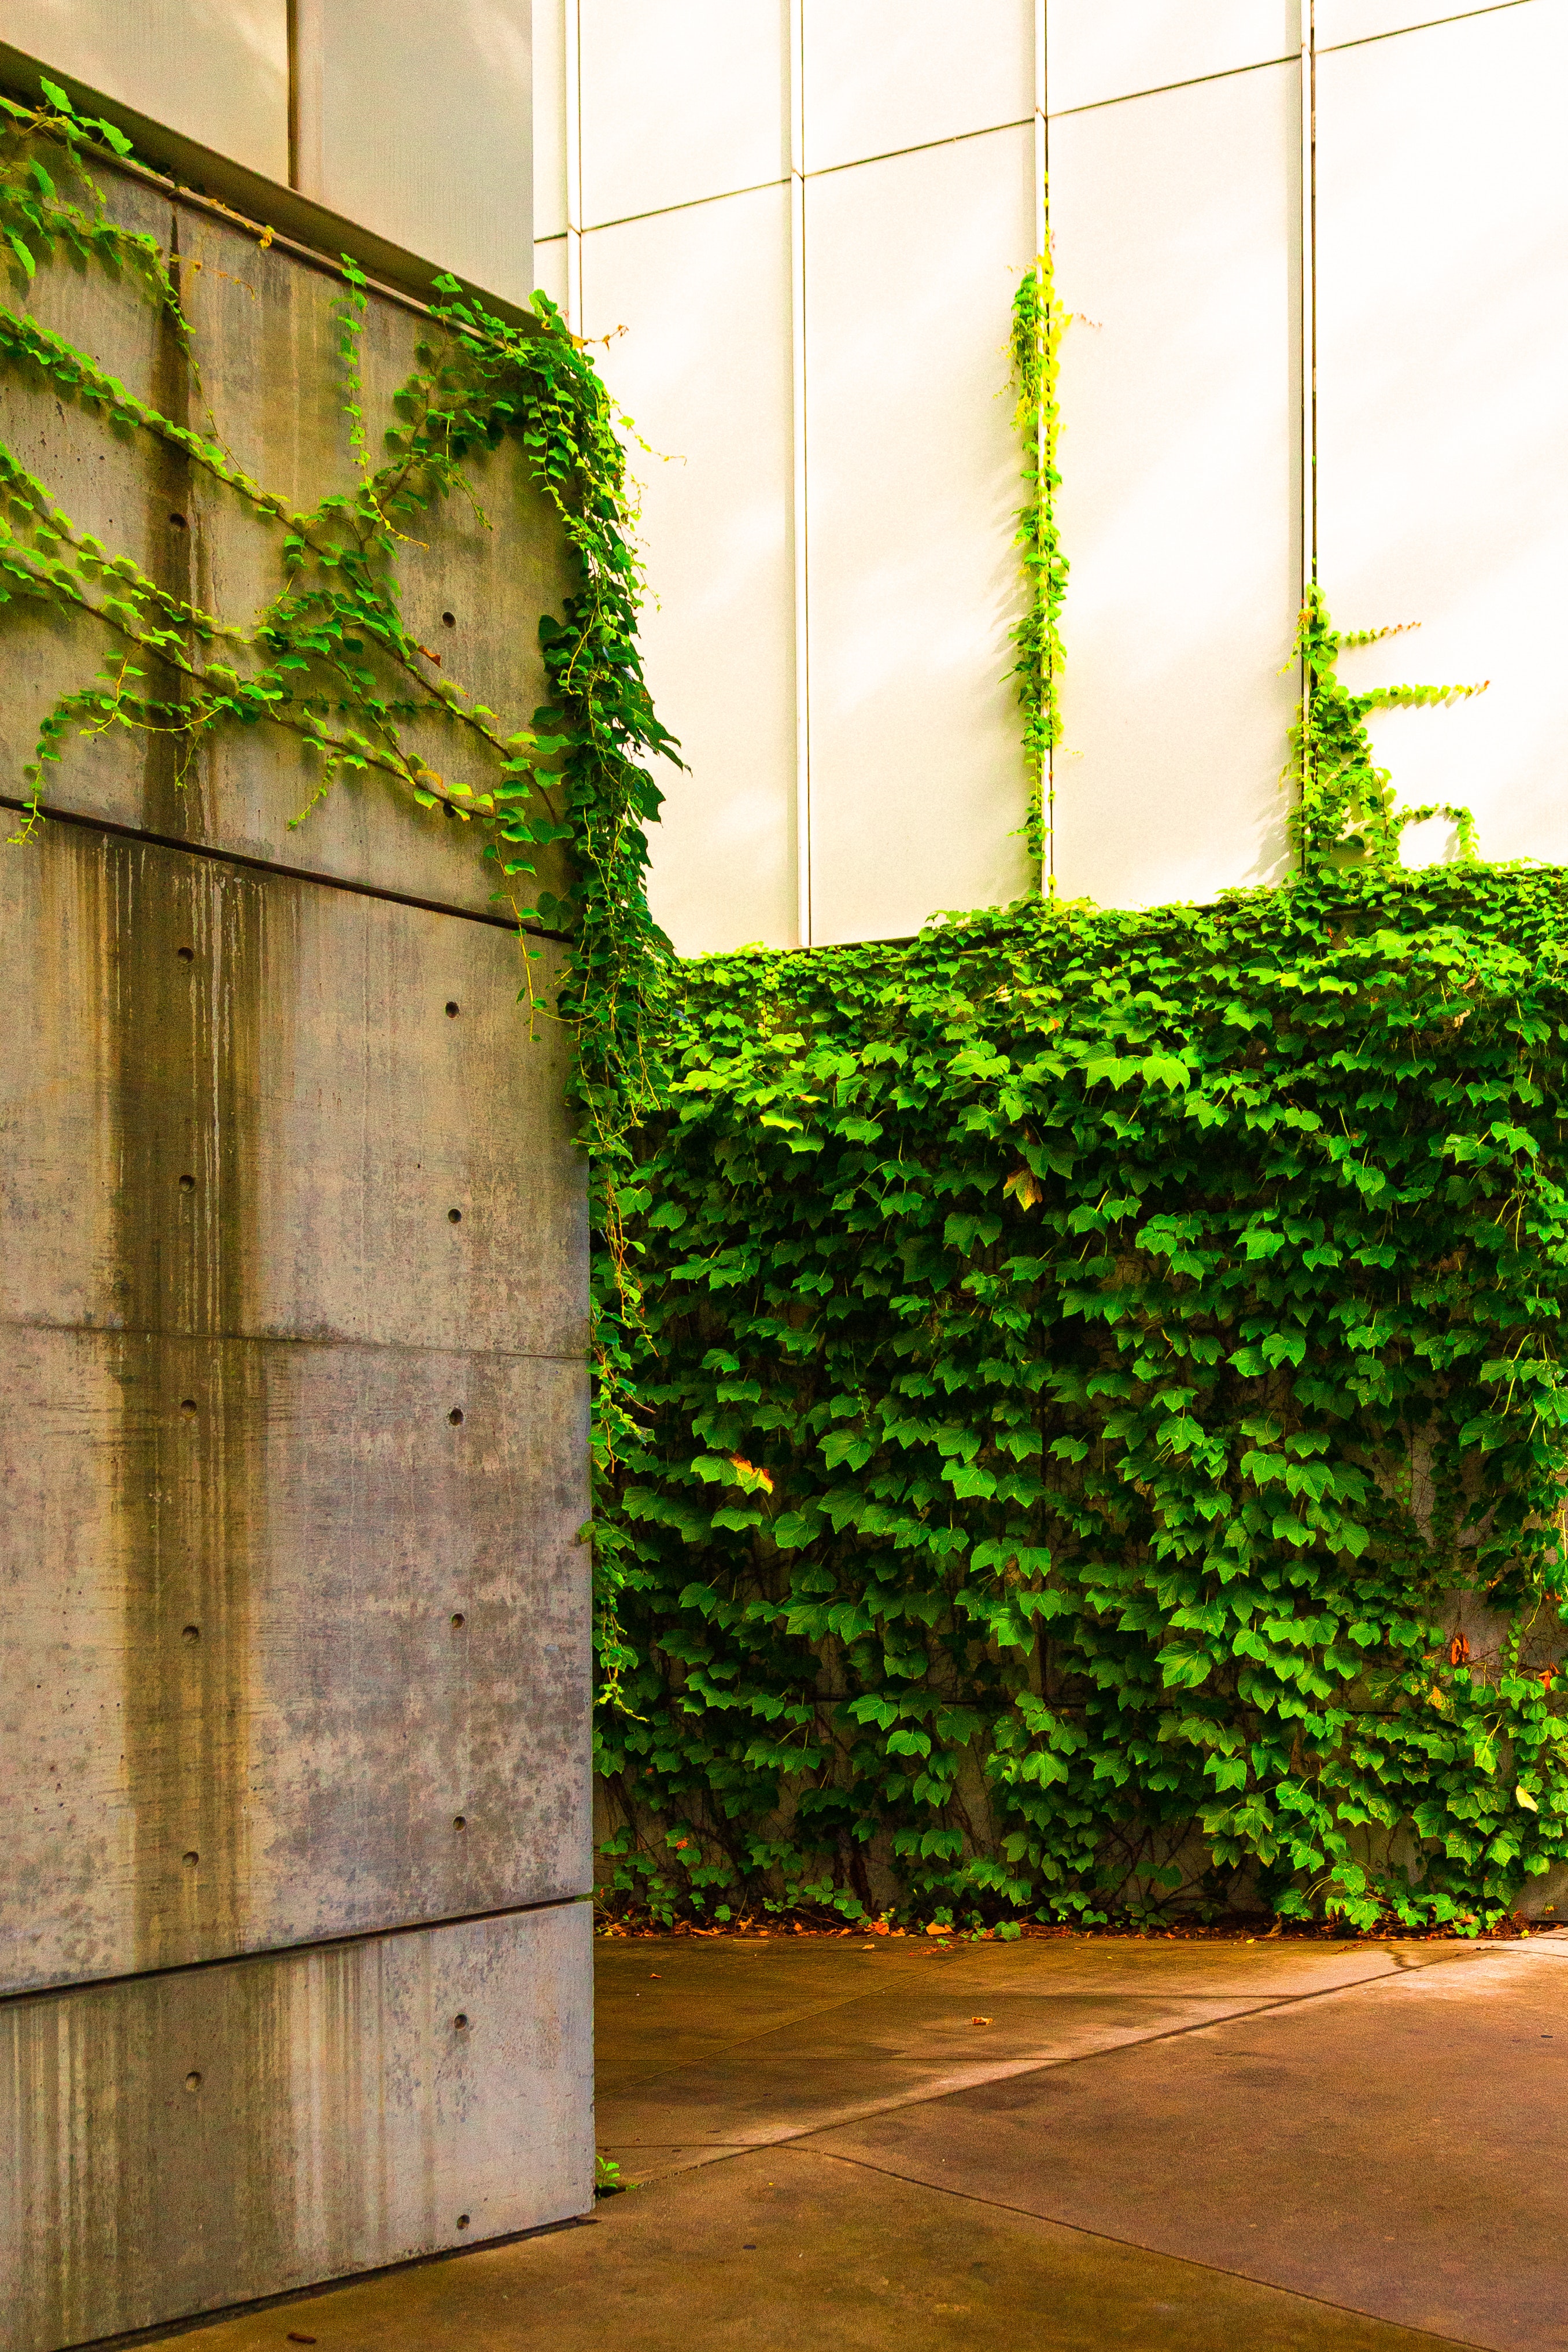
natural, plant, green, rectangle, leaf, window, building, fixture, botany, vegetation, sunlight, grass, brickwork, brick, wall, wood, shrub, Tints and shades, road surface, landscape, grass family, facade, door, shadow, vine, stone wall, hedge, glass, non vascular land plant, garden, trunk, road, concrete, street, symmetry, evergreen, moss